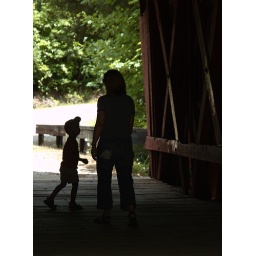
The wife and boy under cover of the Campbell covered bridge